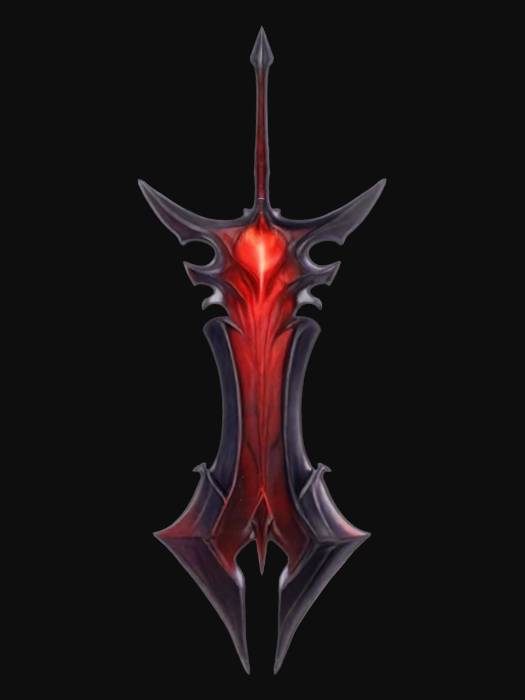
미적 점수 (1~10점): 7